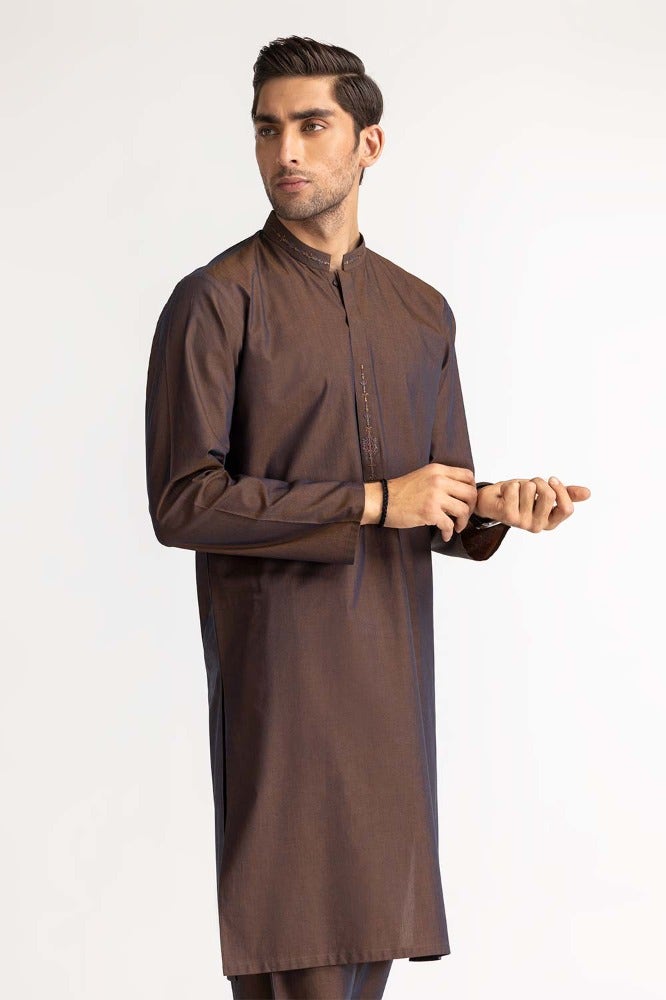
brown kurta pants